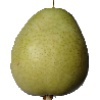
Label: Pear 1